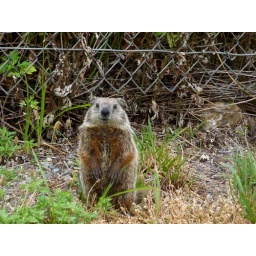
pretty sure it's the same young woodchuck on the grass beside my train parking lot...dun dun dunnnnnn...